Court of Flags Resort

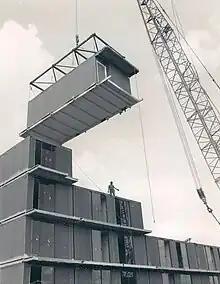
Court of Flags construction by US Steel

US Steel thought this new system of building would catch on and revolutionize construction but the system had flaws that were not known until later. The buildings shifted and settled. The air space between the rooms kept too much moisture and let mildew grow.